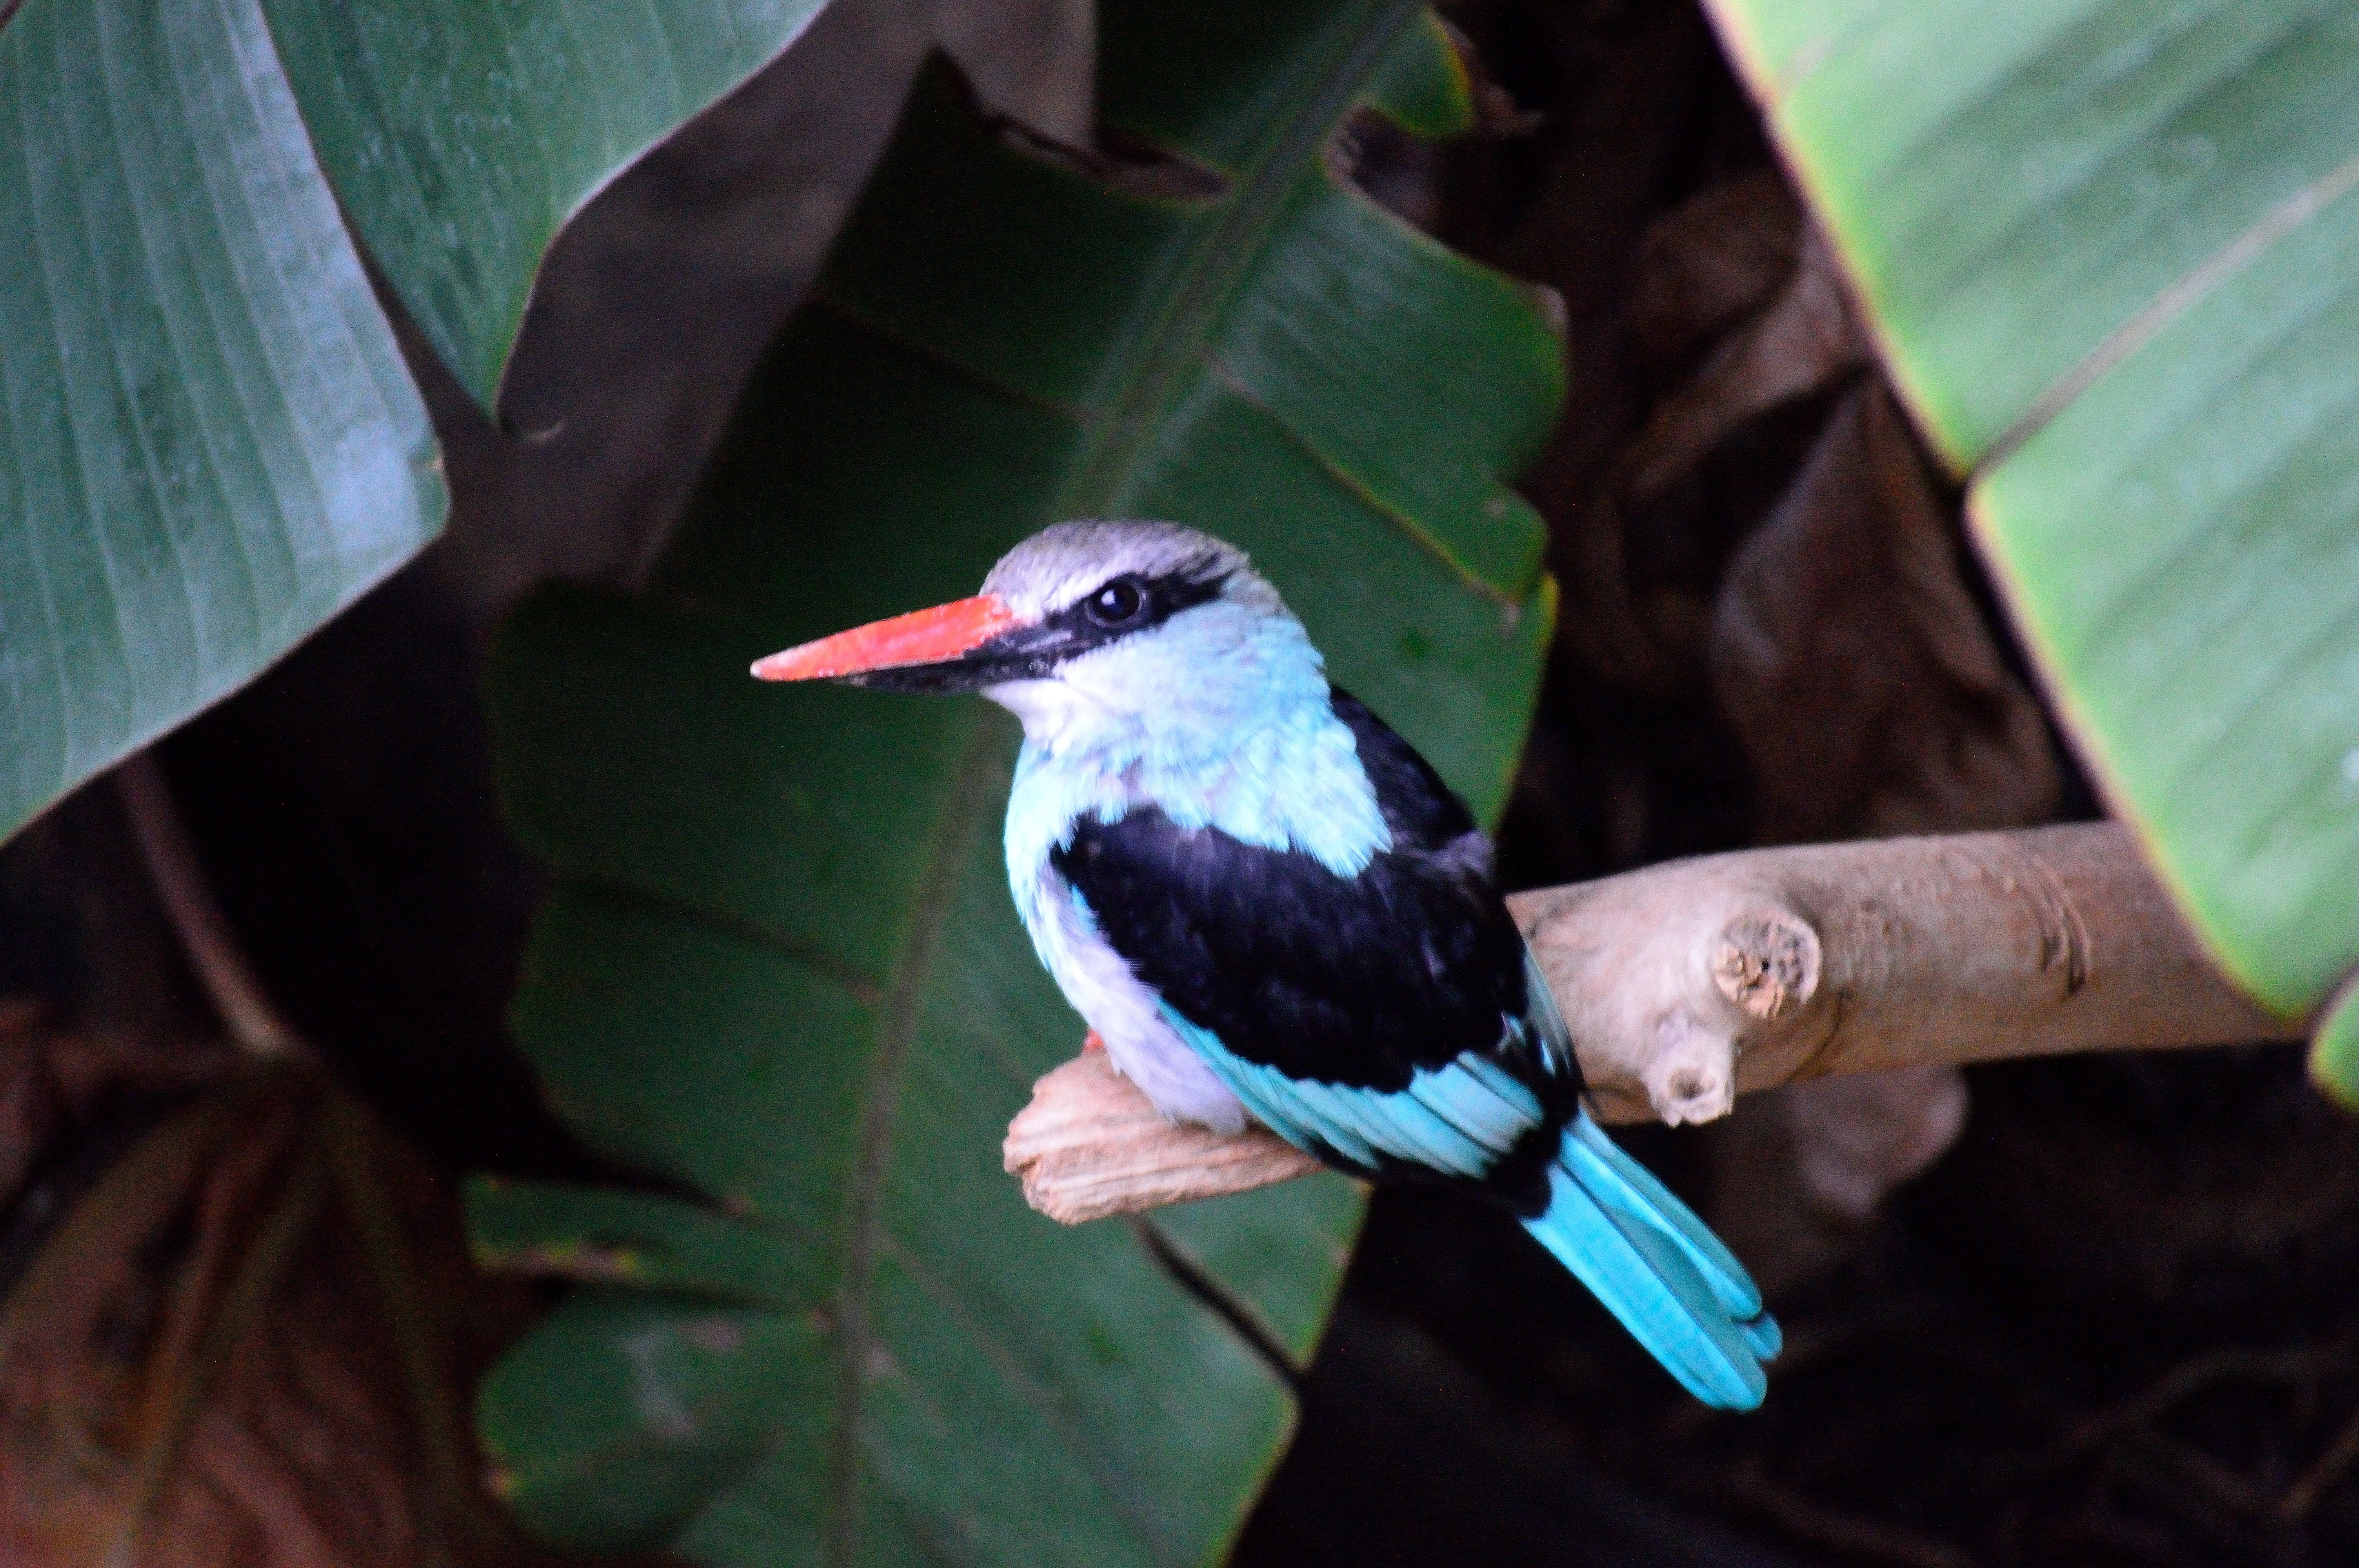
nature, outdoor, wilderness, branch, bird, wing, leaf, flower, animal, fly, wildlife, wild, green, beak, hummingbird, mammal, freedom, colorful, feather, avian, fauna, majestic, wings, vertebrate, creature, exotic, kingfisher, perching bird